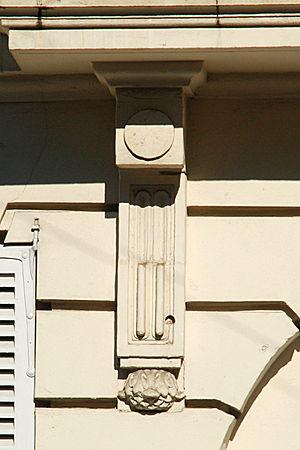
Belgique - Bruxelles - Hôtel Errera
L'hôtel Errera est un hôtel de maître de style néo-classique situé au numéro 14 de la rue Royale, face au Parc de Bruxelles, à Bruxelles en Belgique. Il est la résidence de fonction du ministre-président de la Région flamande.